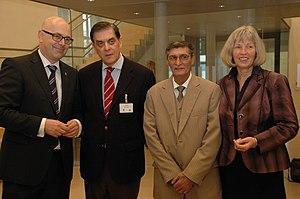
Torsten Albig, né le 25 mai 1963 à Brême, est un homme politique allemand, membre du Parti social-démocrate d'Allemagne.